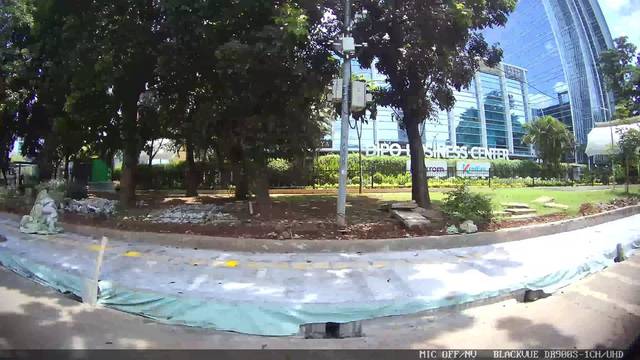
Region: Indonesia
Coordinates: -6.203, 106.801